History of Fulham F.C.

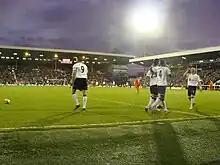
Clint Dempsey (23), John Paintsil (4), and Andrew Johnson celebrate a goal against Middlesbrough.

Fulham's start to the season was not fantastic, falling 2–1 defeat away to Hull City. Two home games in quick succession, however, saw them record a surprise 1–0 victory over Arsenal as well as a 2–1 win against Bolton. They also beat Leicester City in the League Cup, but it was a nervy affair for Fulham, who won 3–2 after being 2–1 down with seven minutes to play, Danny Murphy scoring the winner in stoppage time. Four successive defeats, three of which were in the League to Blackburn, West Ham] and West Brom, saw Fulham slide down the table; the other defeat, away to Burnley, saw them go out of the League Cup.